Heaton Moor

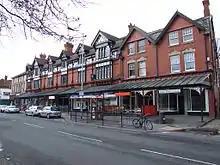
Shopping arcade, with wrought iron and glass canopy

Heaton Moor is an affluent area; in the Victorian era, it had an equal residential status to Alderley Edge, Cheshire and Bowdon. Today, this moneyed reputation continues as the SK4 postcode is typically characterised by high disposable incomes. The estimated household weekly income for Heaton Moor in 2001 was significantly above the average for Greater Manchester.